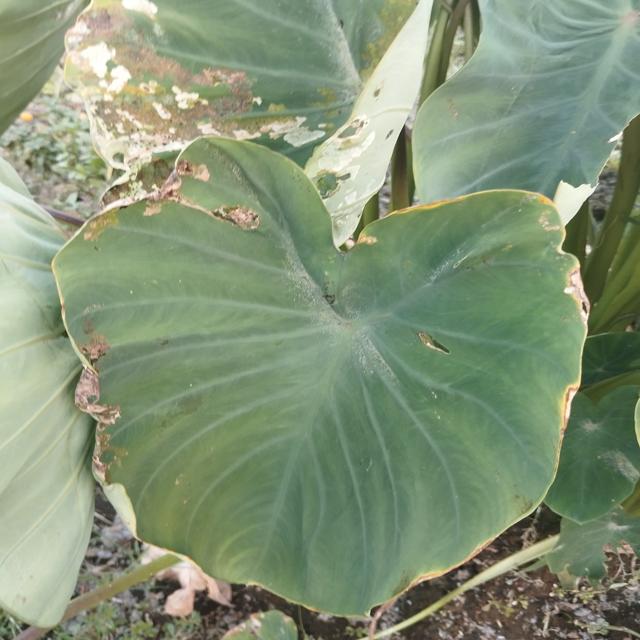
Label: Mid_Blight